Sergei Tkachyov

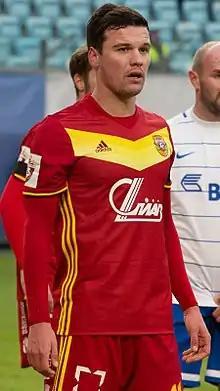
Tkachyov with Arsenal Tula in 2018

Sergei Anatolyevich Tkachyov (born 19 May 1989) is a Russian professional footballer who plays as a right midfielder or attacking midfielder.